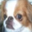
Label: dog